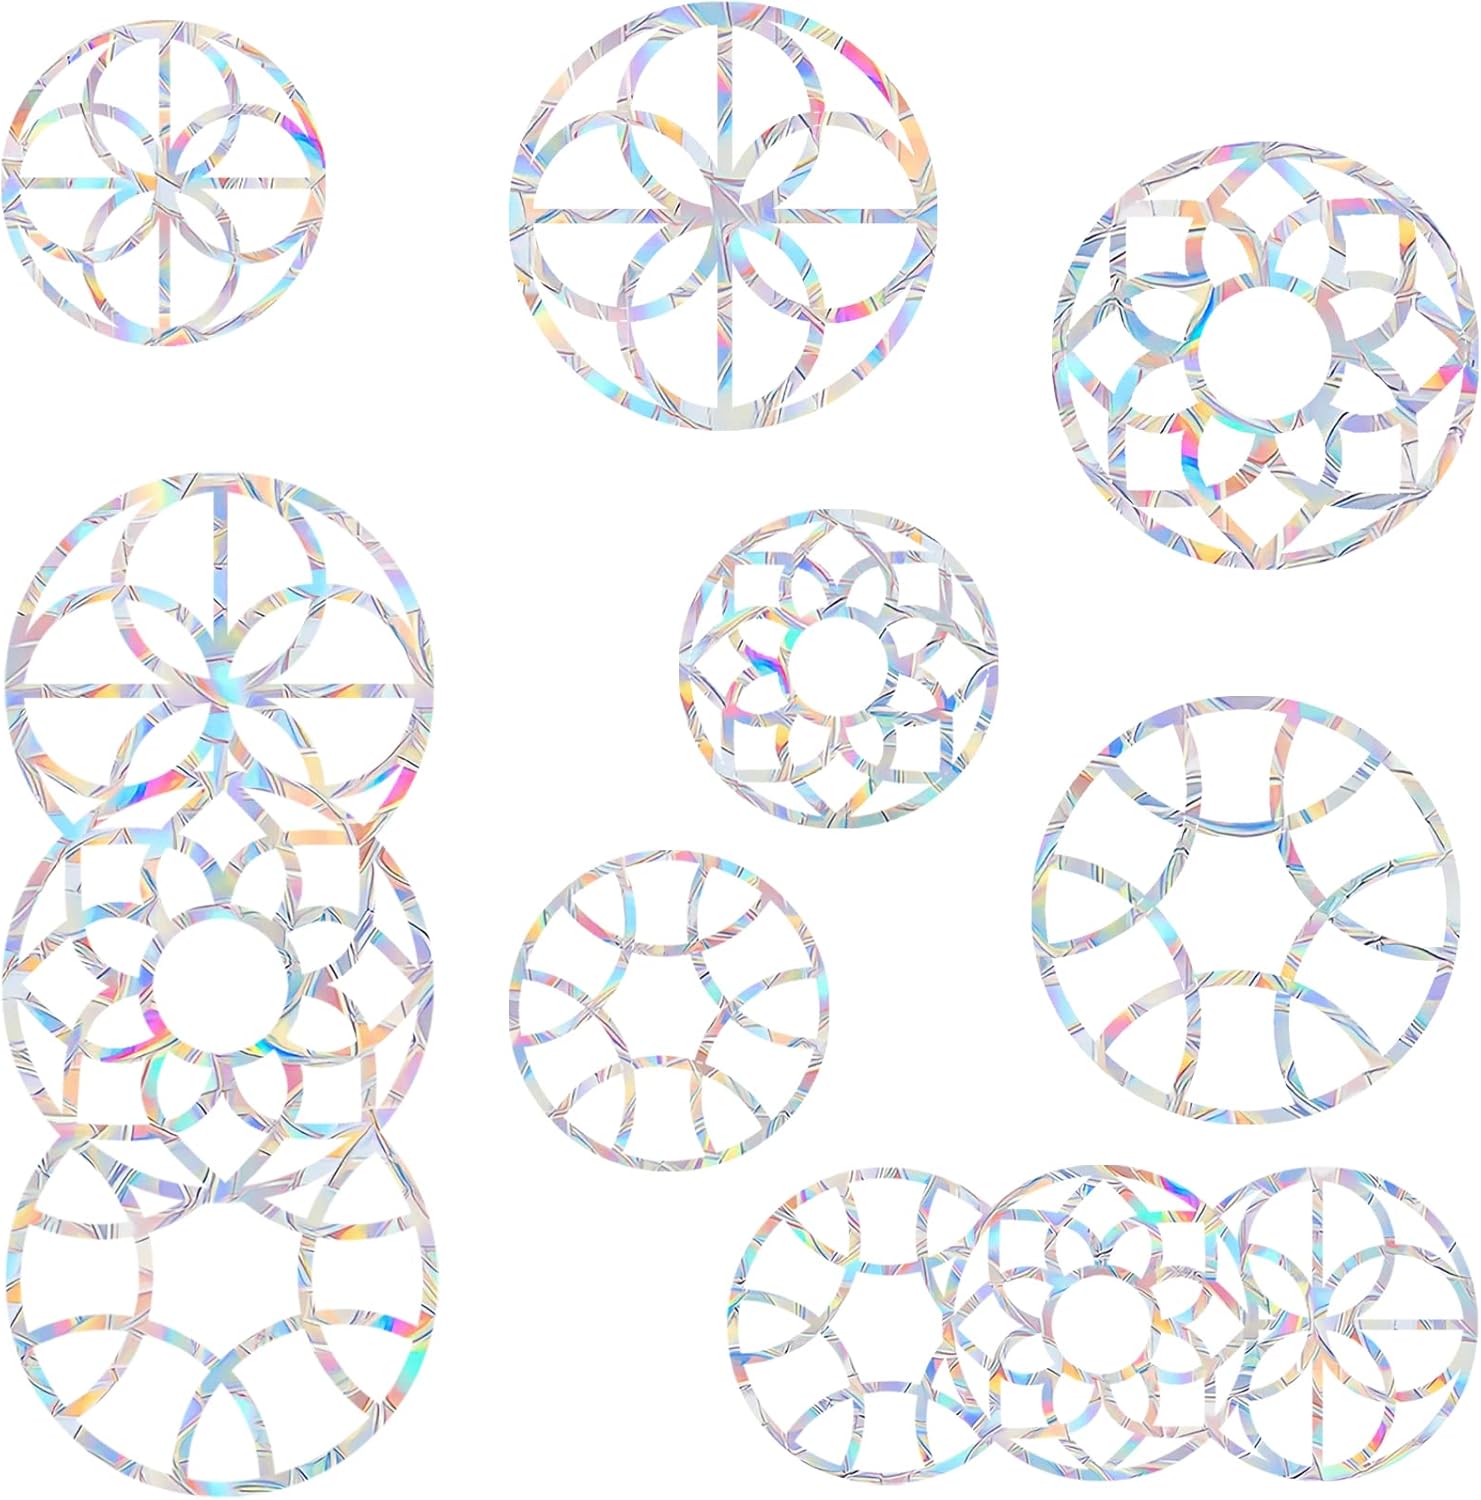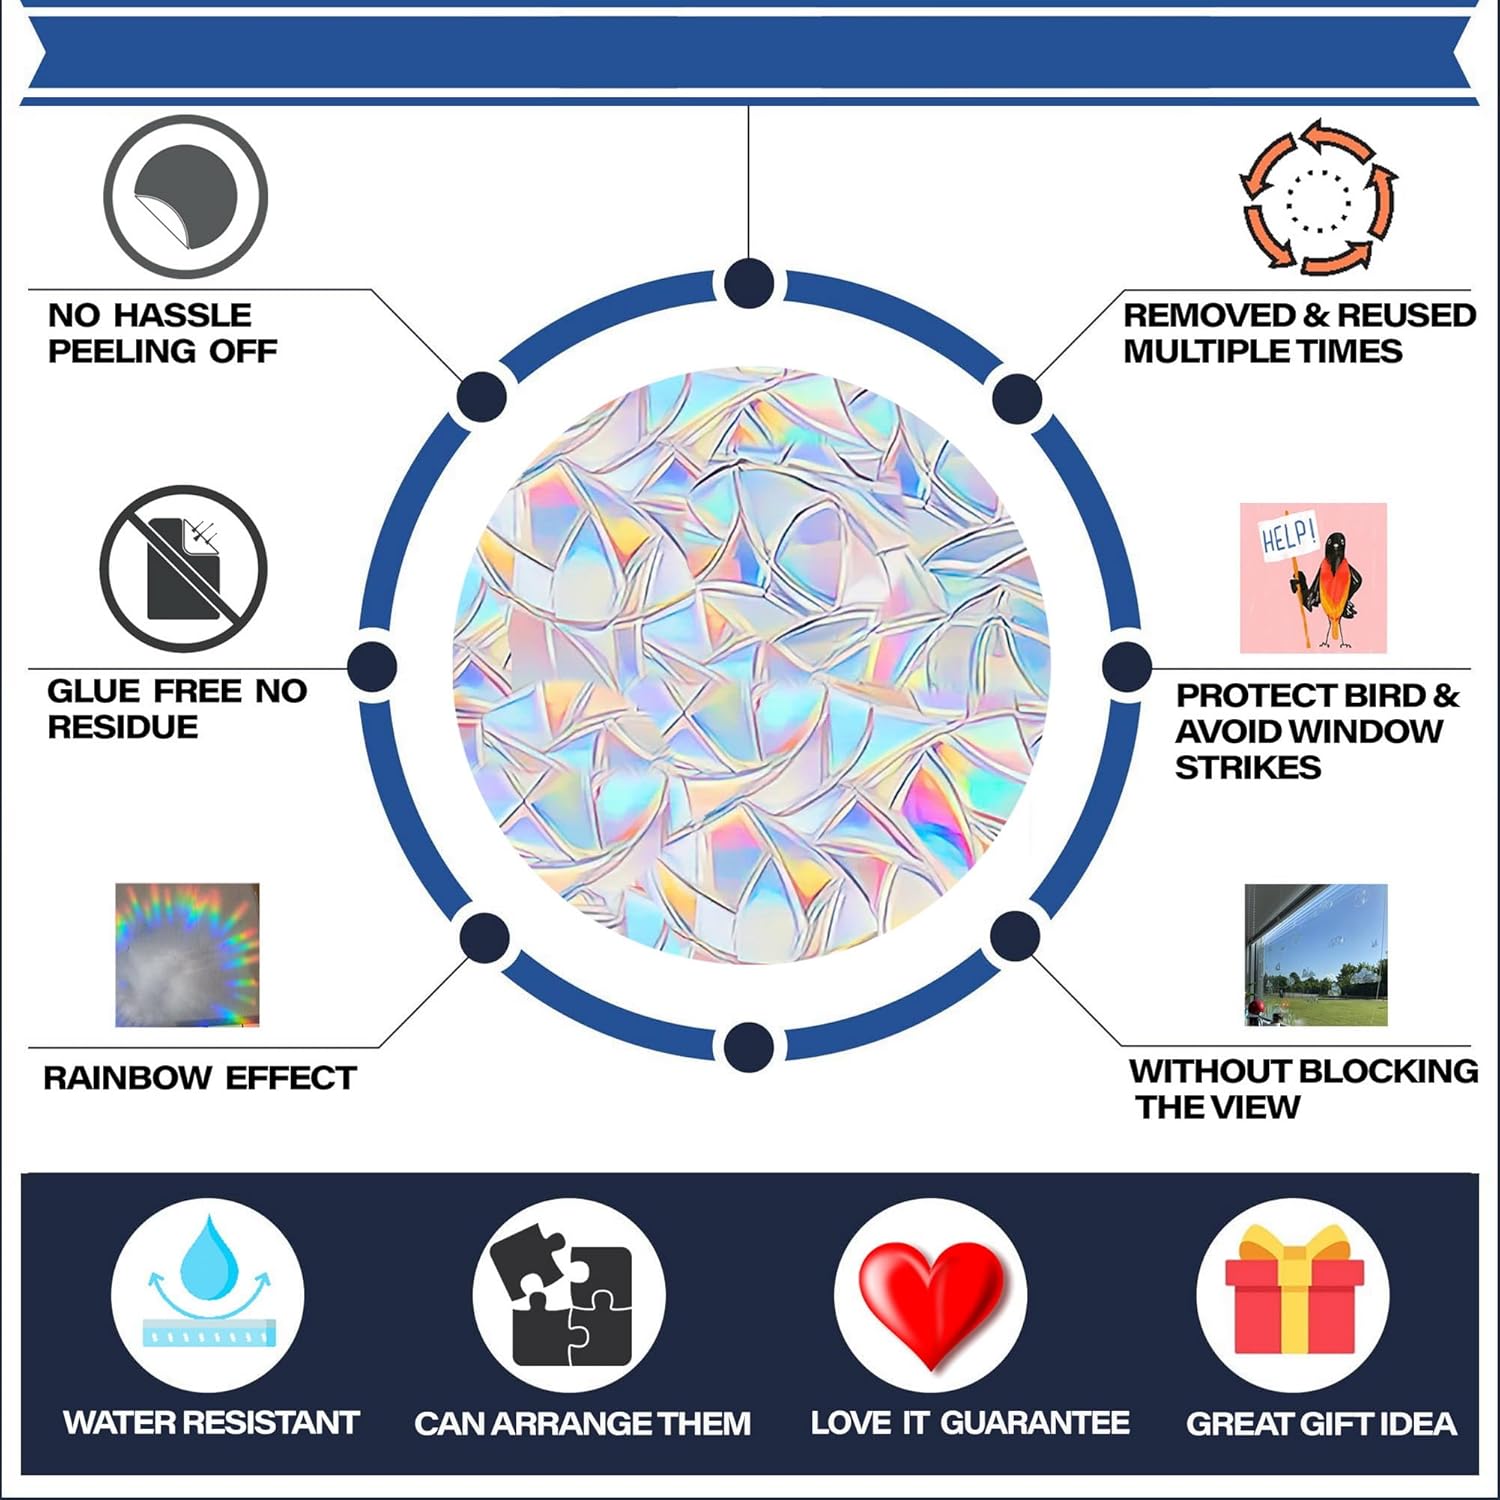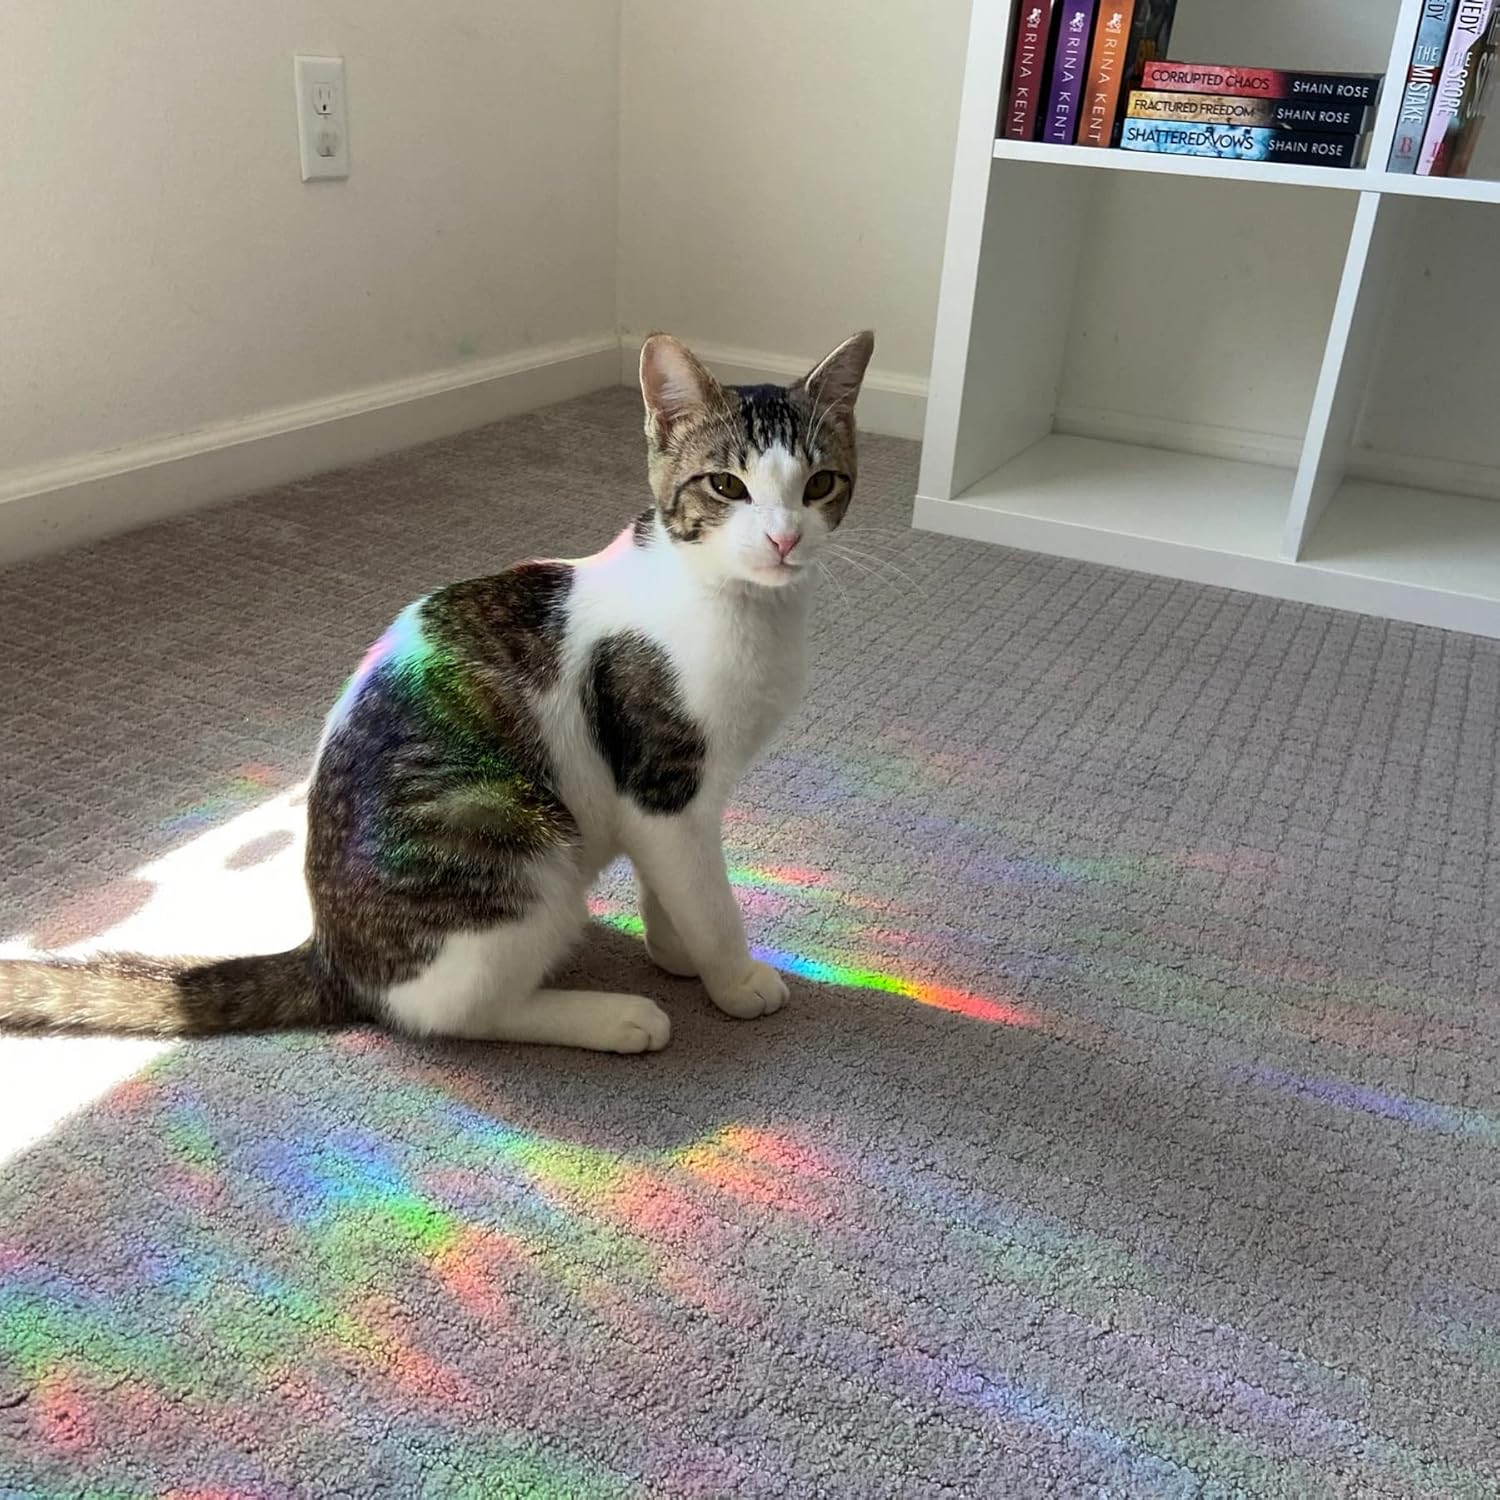
8 Mandala Window Decals for Bird Strikes - Anti-Collision Window Decals to Save Birds from Window Collisions,Non Adhesive Reusable Vinyl Rainbow Window Stickers
Category: Amazon Home
Save the beautiful birds you love，also bring the rainbow into your house ！ When applied to windows hit by direct sunlight, these prisms make vivid rainbows that shift and stretch far into your house on a bright day. In darker windows, they appear as beautiful orbs that may save birds. Not only have they prevented birds from flying into your glass windows but you hardly notice the clings on the window thus not distracting why we have picture windows in the first place. Easy to put on the windows and it emits a beautiful rainbow across your living space floor! Such a little spark of joy,and your cat and puppy would love to sit and explore all of the rainbows. Window Cling sets come with a variety of shapes and sizes, rather than just one or two, so that the windows look decorated, and not like you just plunked up a bunch of the same stickers. They also can be re applied after you stick them so if you want to rearrange them you can! Features: Unique Design in Shapes And Patterns Unique Design in Shapes And Patterns Bring Rainbow to Your Life Bring Rainbow to Your Life Warn Birds with Wonderful Signs Warn Birds with Wonderful Signs Help You Save Birds Easily and Decor Your House Decently. Help You Save Birds Easily and Decor Your House Decently. Removable, Repositionable and Reusable. Removable, Repositionable and Reusable. No Adhesive Needed, Easy peel off,Easy to Install and Remove,Rearrange No Adhesive Needed, Easy peel off,Easy to Install and Remove,Rearrange
Features: 💖【MAKE RAINBOW PRISM】- Capture the sun‘s rays and turn them into bright rainbows throughout the room. They come in a package of 8 stickers, range in Size from 3.2” to 4.6”across. | 💘【SAVE BIRDS】- Our window decals work as a bird strike deterrent,stop birds from hitting your slider glass doors | 💓【EASY CLEAN & NO MESS】- In assorted sizes and shape so you can create a unique window display,These window cling stickers can be applied to glass doors,patio door,sliding glass door，make sure the glass surface is smooth and clean.Window stickers are made from static cling means no adhesive,just a fine spray of water to apply which means no lasting damage to your windows and these window decals remove easily to adjust placement | 💕【NO ADHESIVES,NO RESIDUE】- Our window clings for bird strikes are made of high-quality materials, sturdy to attach to the window and easy to peel off. they all can be removed from windows and won't leave a sticky residue. | ❤️AFTER-SALES SERVICE:Fast shipping by FBA，thanks for supporting our small home business.We are 100% responsible for all products, no risk in order if you have any doubt before ordering or not 100% satisfied with it, please feel free to contact us.